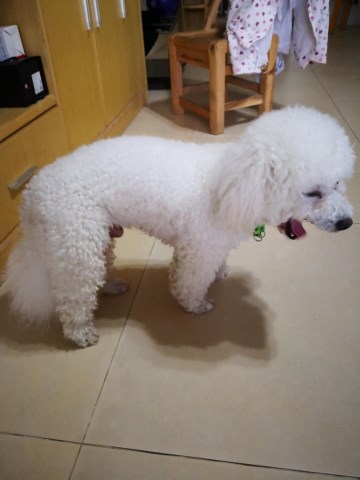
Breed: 3083-n000117-Bichon_Frise